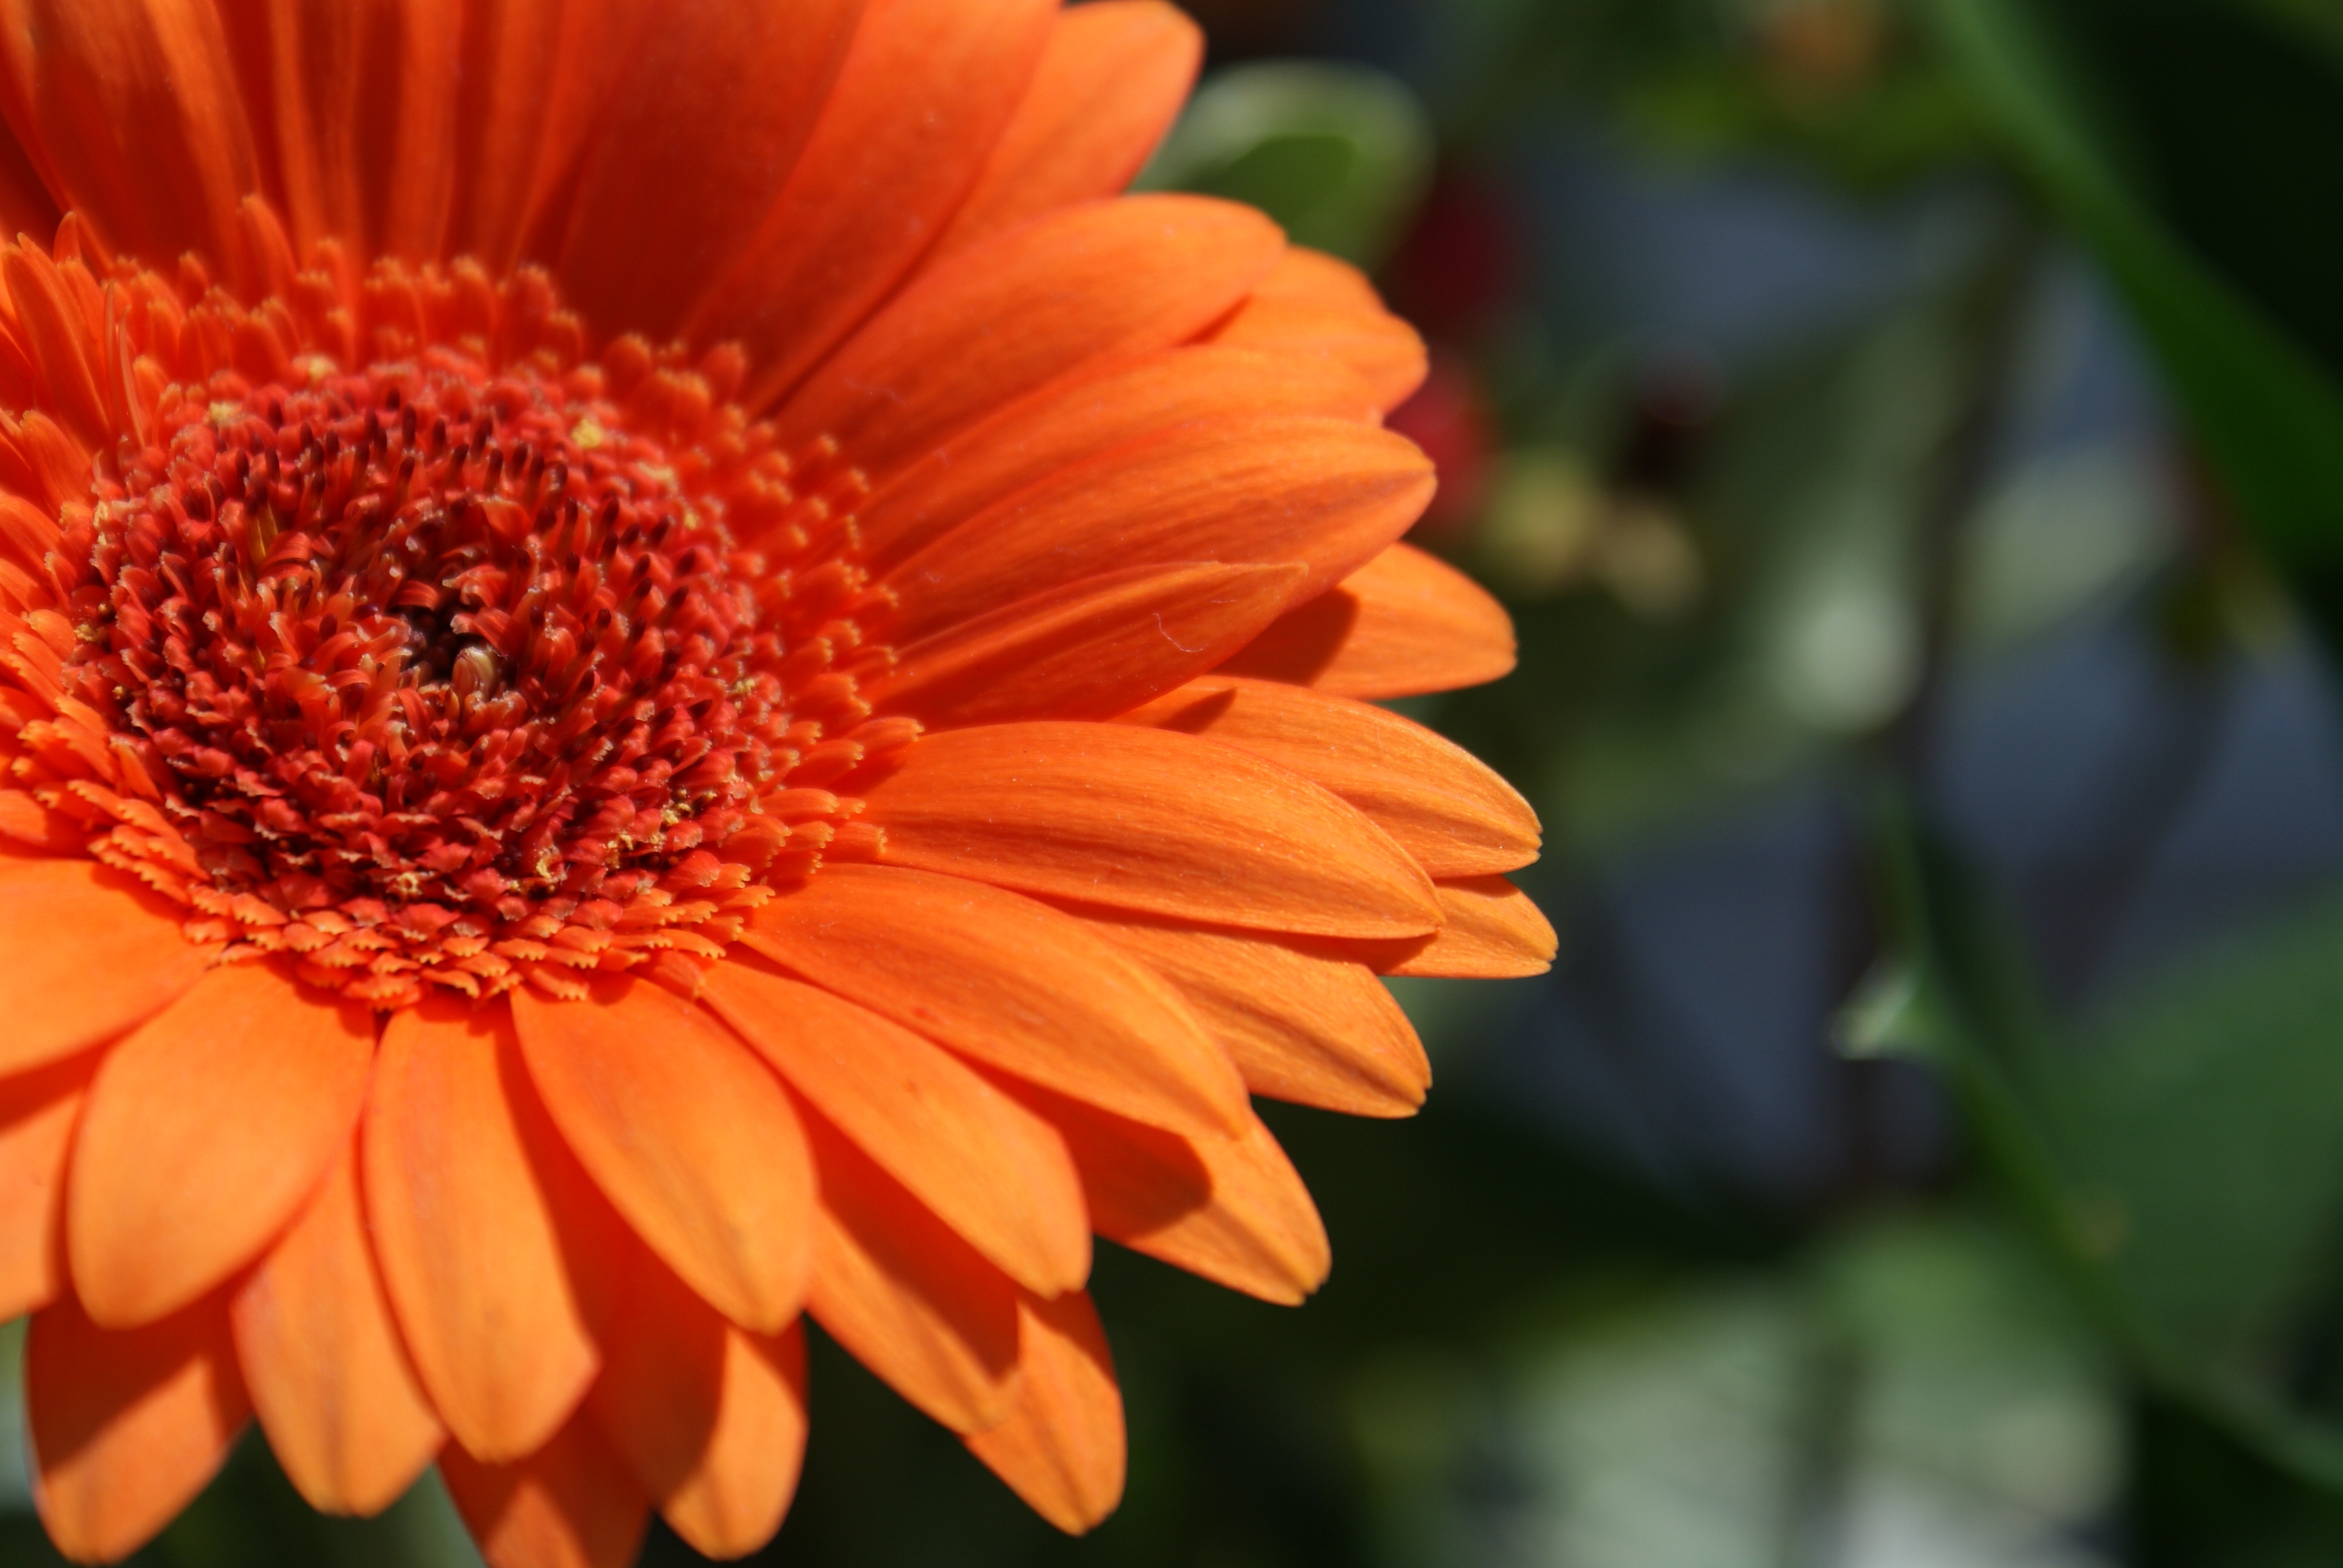
nature, plant, flower, petal, spring, botany, yellow, flora, close up, macro photography, beautiful flower, flowering plant, daisy family, annual plant, plant stem, land plant